Evangelical Lutheran Diocese of Norway

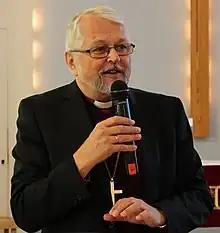
Thor Henrik With in 2016

Evangelical Lutheran Diocese of Norway is a Lutheran diocese in Norway, founded in Kautokeino in 2013. Branched out from the "Church of Norway in Exile" (formerly the Deanery of Strandebarm), the bishop of the diocese is Thor Henrik With.